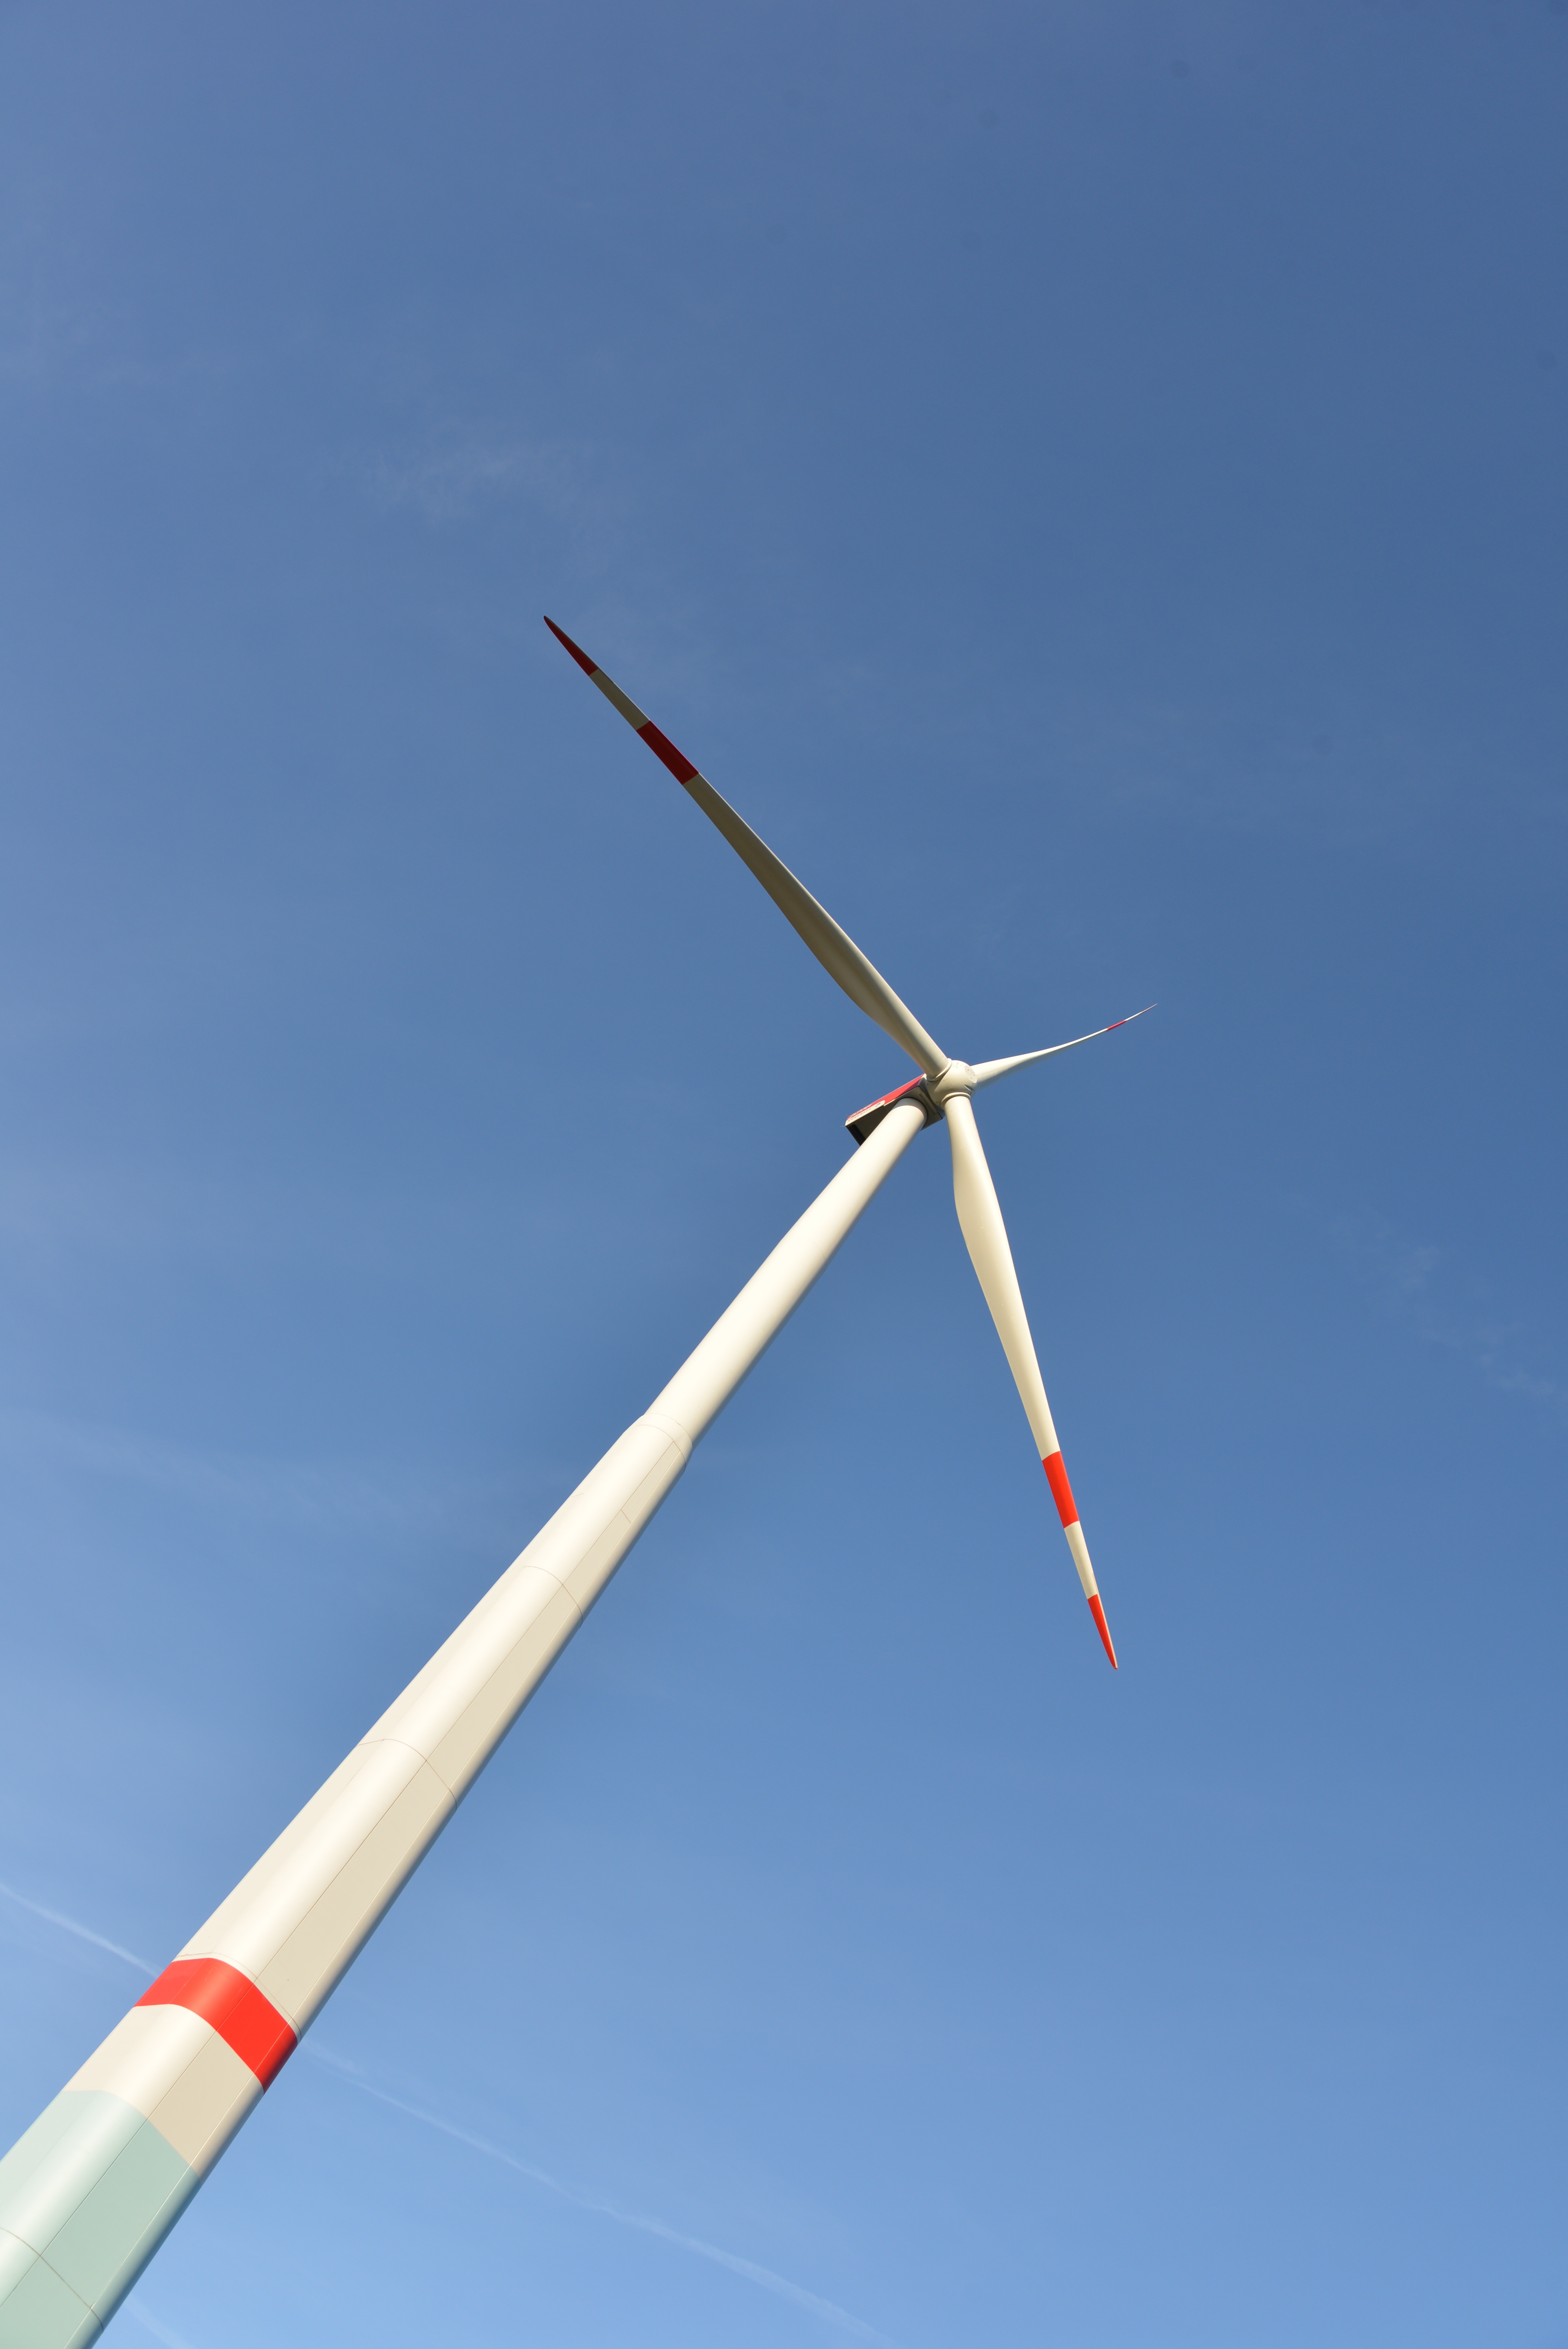
landscape, wing, sky, field, meadow, wind, environment, line, vehicle, mast, machine, blue, wind turbine, toy, pinwheel, wind energy, energy, eco, wind power, glider, current, gliding, wind farm, rotor, renewable energy, propeller, power generation, wind park, forward, eco energy, environmental technology, winkrafftanlage